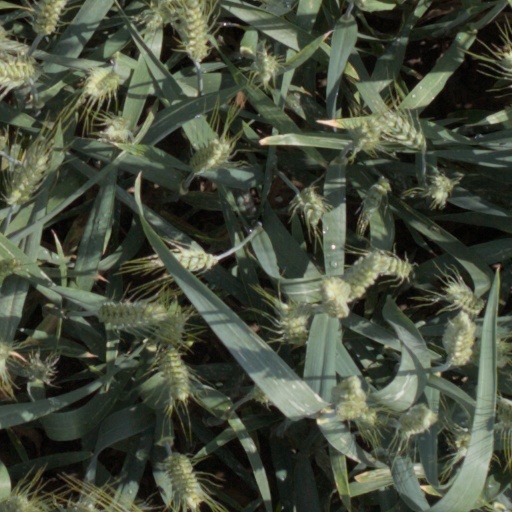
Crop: wheat